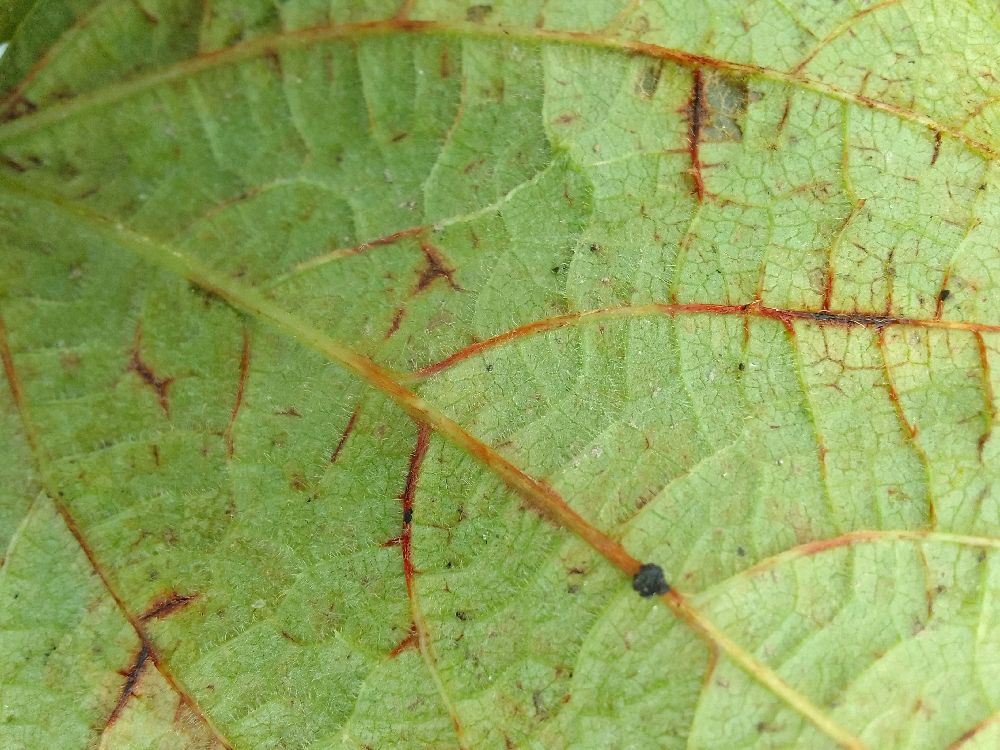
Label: anthracnose